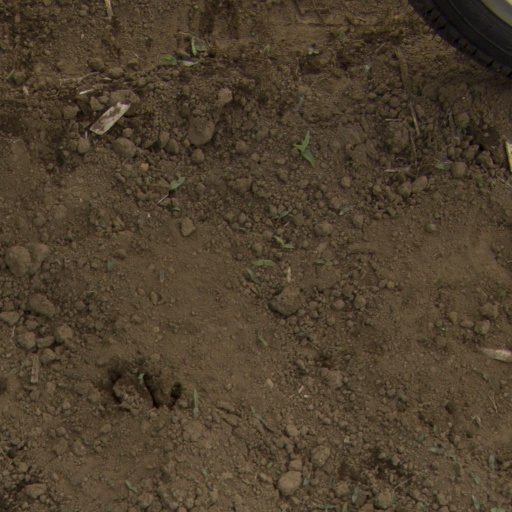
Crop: Jerusalem artichoke